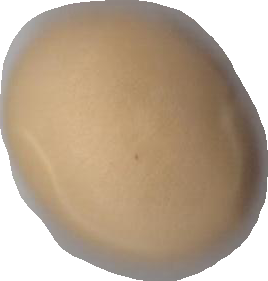
Variety: Grobogan